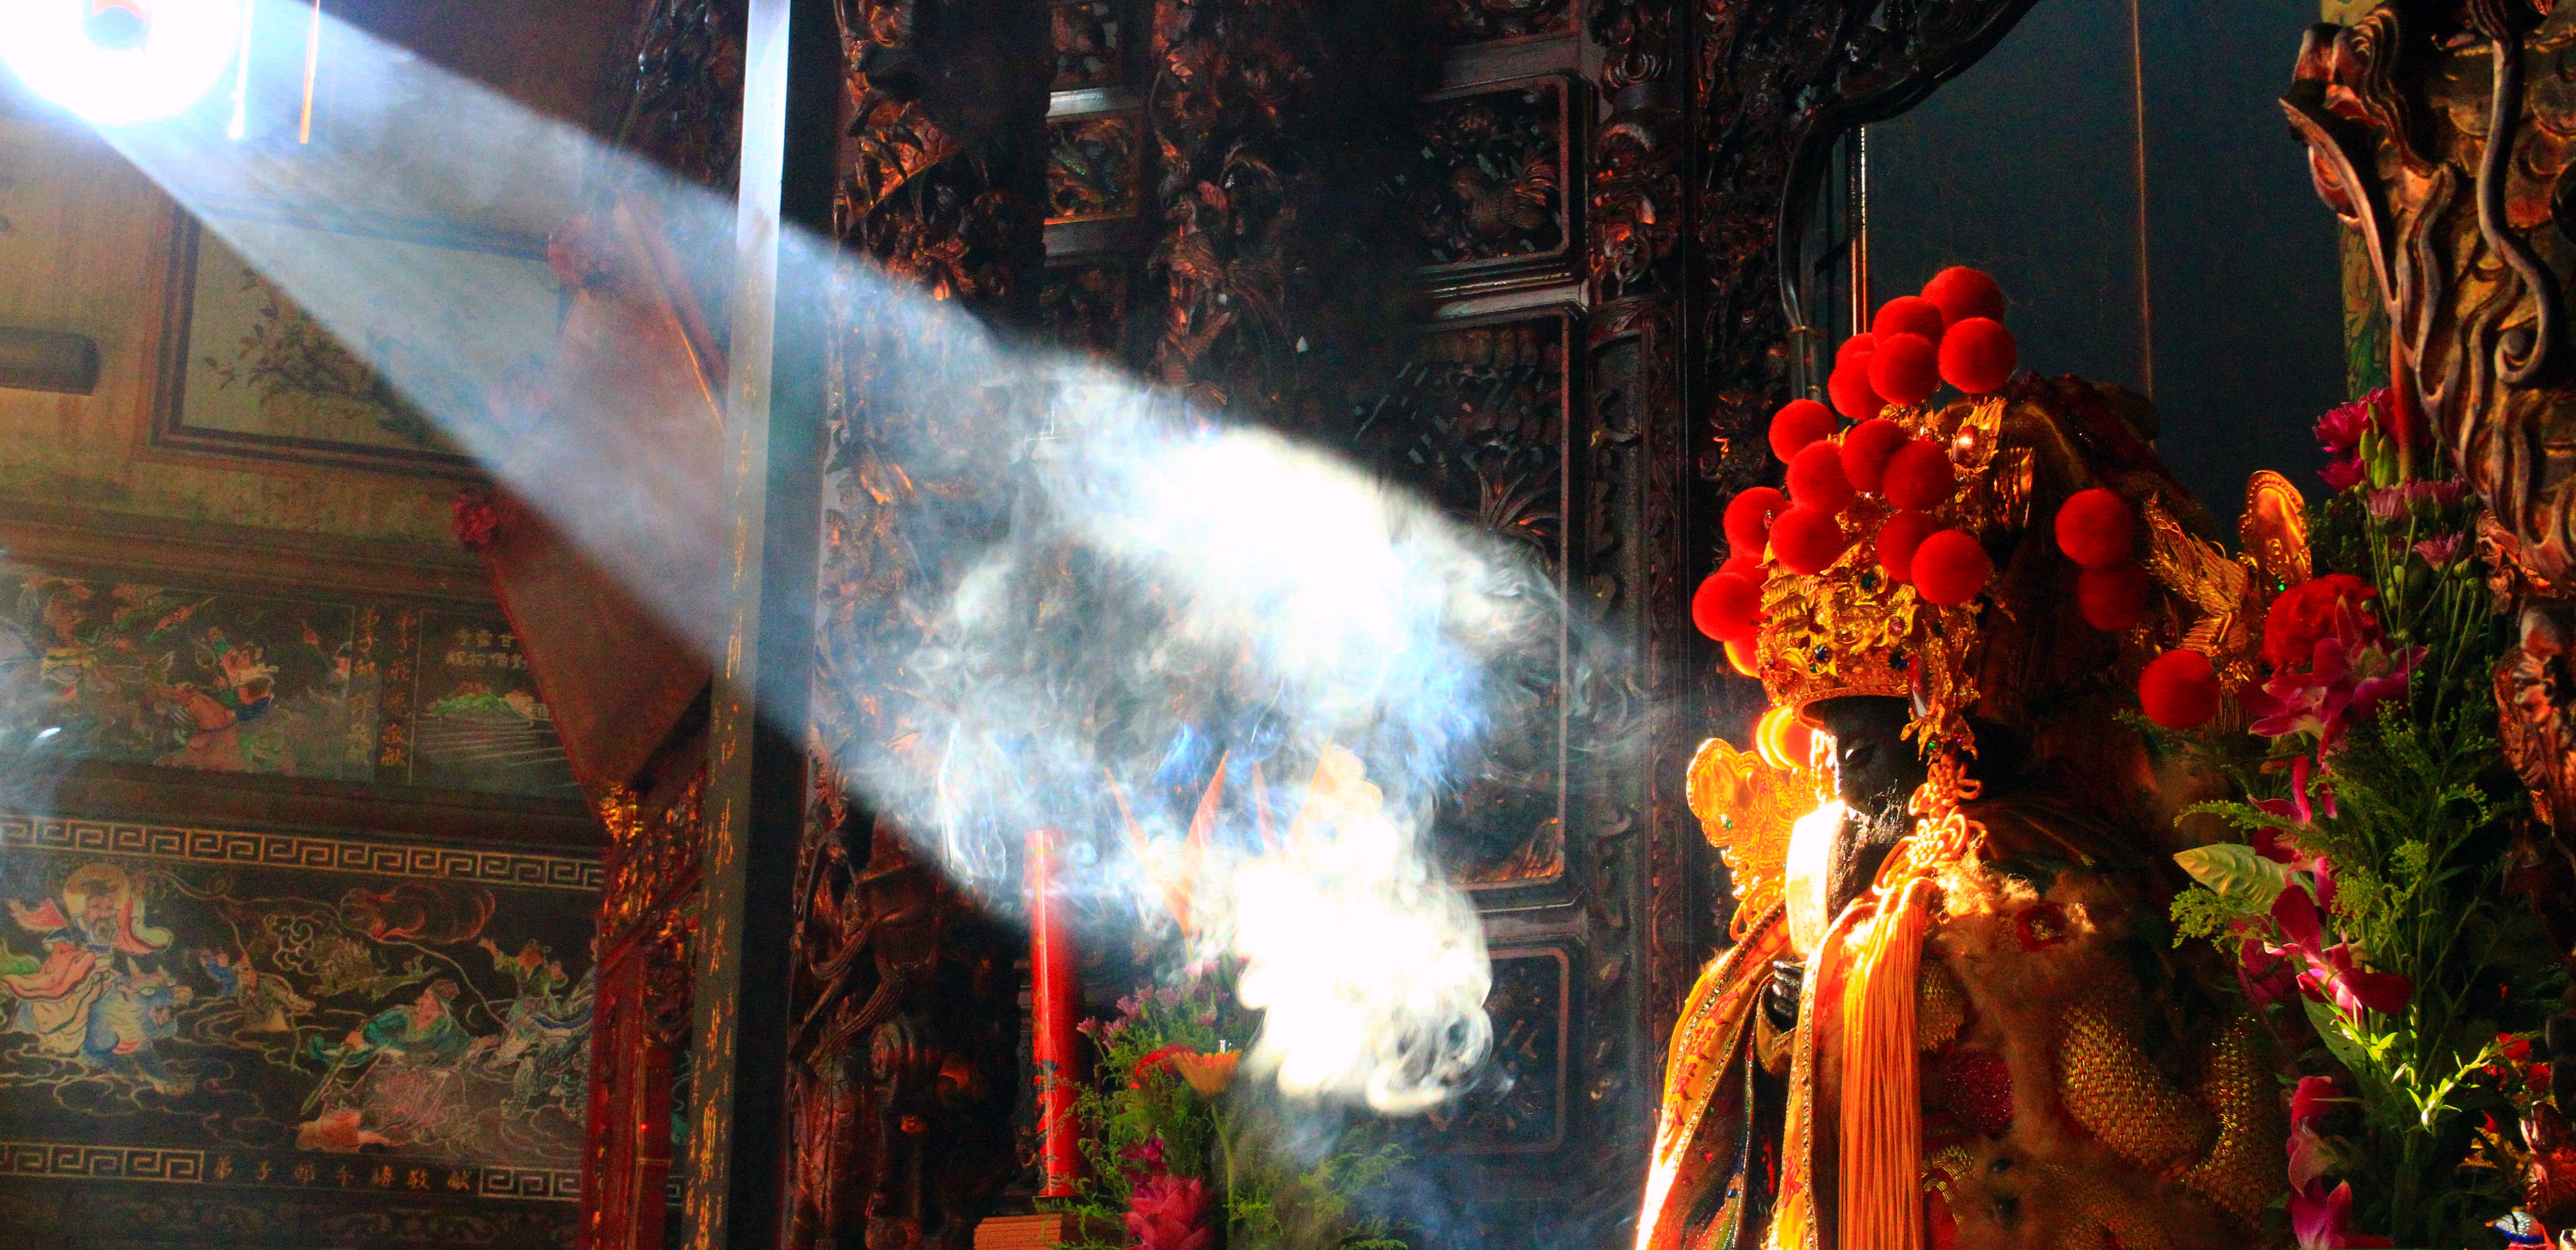
light, night, smoke, red, amusement park, color, religion, church, world, sunray, temple, faith, prayer, culture, myth, screenshot, chinese culture